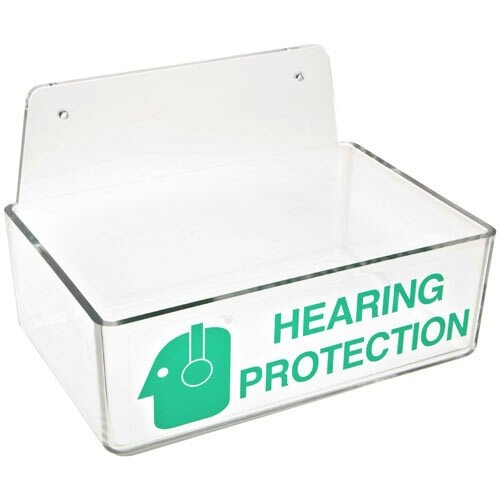
Brady  2019 Compact Ear Plug Dispenser Without Cover
Handy Compact Ear Plug Dispenser holds a small quantity of ear plugs and features a cushioned foam bottom. Dispenser is available with a dust cover (2019L) or without a dust cover (2019). Unit can be wall or table mounted. Dispenser size is 3"H x 9"W x 6"D with 6" high backplate.
Brand: Brady
Category: Health & Beauty > Personal Care > Ear Care > Earplug Dispensers